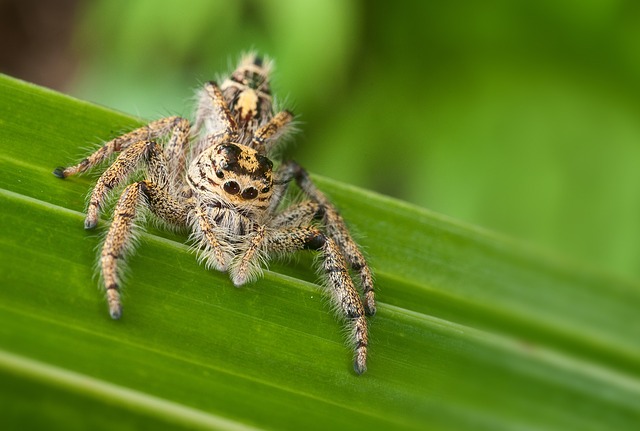
Label: ragno